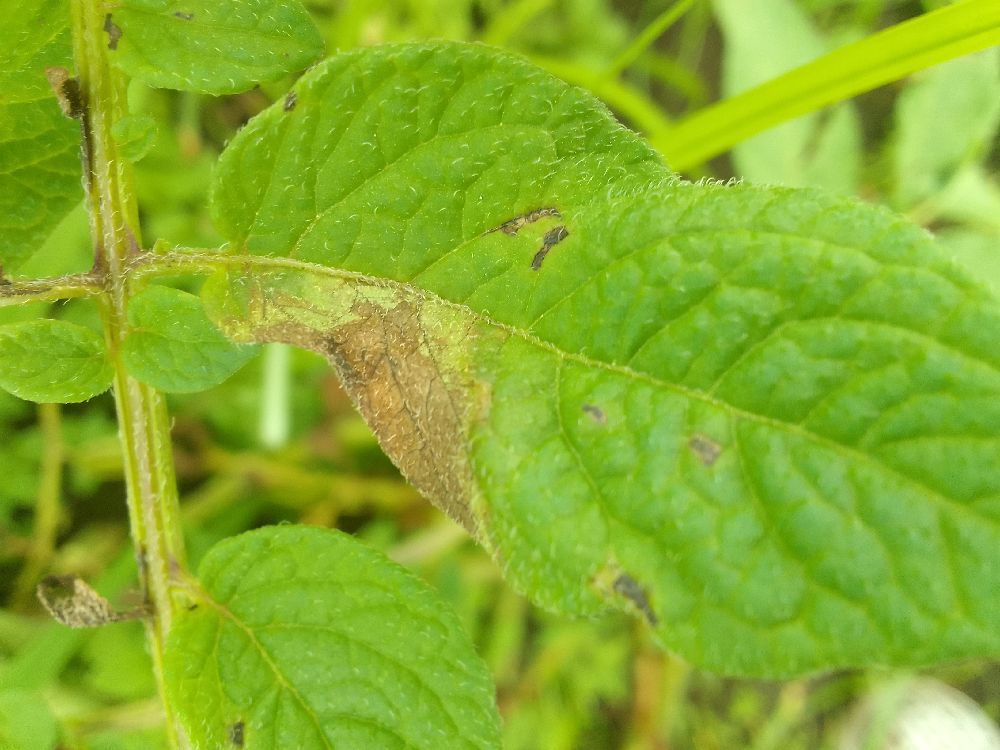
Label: Late blight